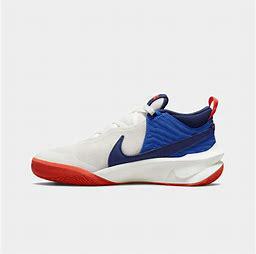
Brand: Nike
Model: Team Hustle D 10